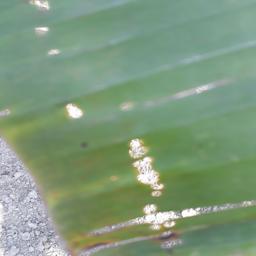
Label: POTASSIUM DEFICIENCY